Macquarie Park, New South Wales

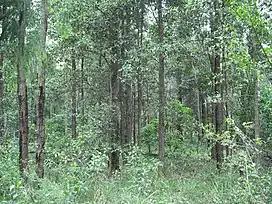

The whole area between the Parramatta and Lane Cove rivers was originally known by its Aboriginal name Wallumatta. Contact with the first white settlement's bridgehead into Australia quickly devastated much of the population through epidemics of smallpox and other diseases. Their descendants live on, though their language, social system, way of life and traditions are mostly lost. The Aboriginal name survives in a local reserve, the Wallumatta Nature Reserve, located at the corner of Twin and Cressy roads, North Ryde. Very few remnants of Sydney Turpentine-Ironbark Forest still exist. The most substantial undisturbed area is the Wallumatta Nature Reserve in North Ryde, which is owned and managed by the NSW National Parks & Wildlife Service. This small and critically endangered reserve, also known as the Macquarie Hospital Bushland, is one of the last remnants of the remaining 0.5% (as at 2007) of original and endangered turpentine-ironbark forests on Wianamatta shale soil in Sydney. See Sydney Turpentine-Ironbark Forest.